Jon Sivewright

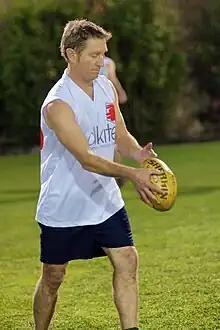
Sivewright in 2008

Jon Sivewright (born 22 May 1965) is an Australian actor. He is best known for portraying Tony Holden in "Home and Away", a role he played from 2005 to 2010.